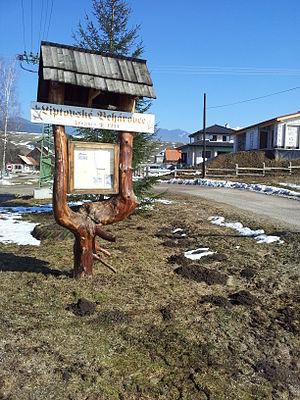
Liptovské Beharovce est un village de Slovaquie situé dans la région de Žilina.